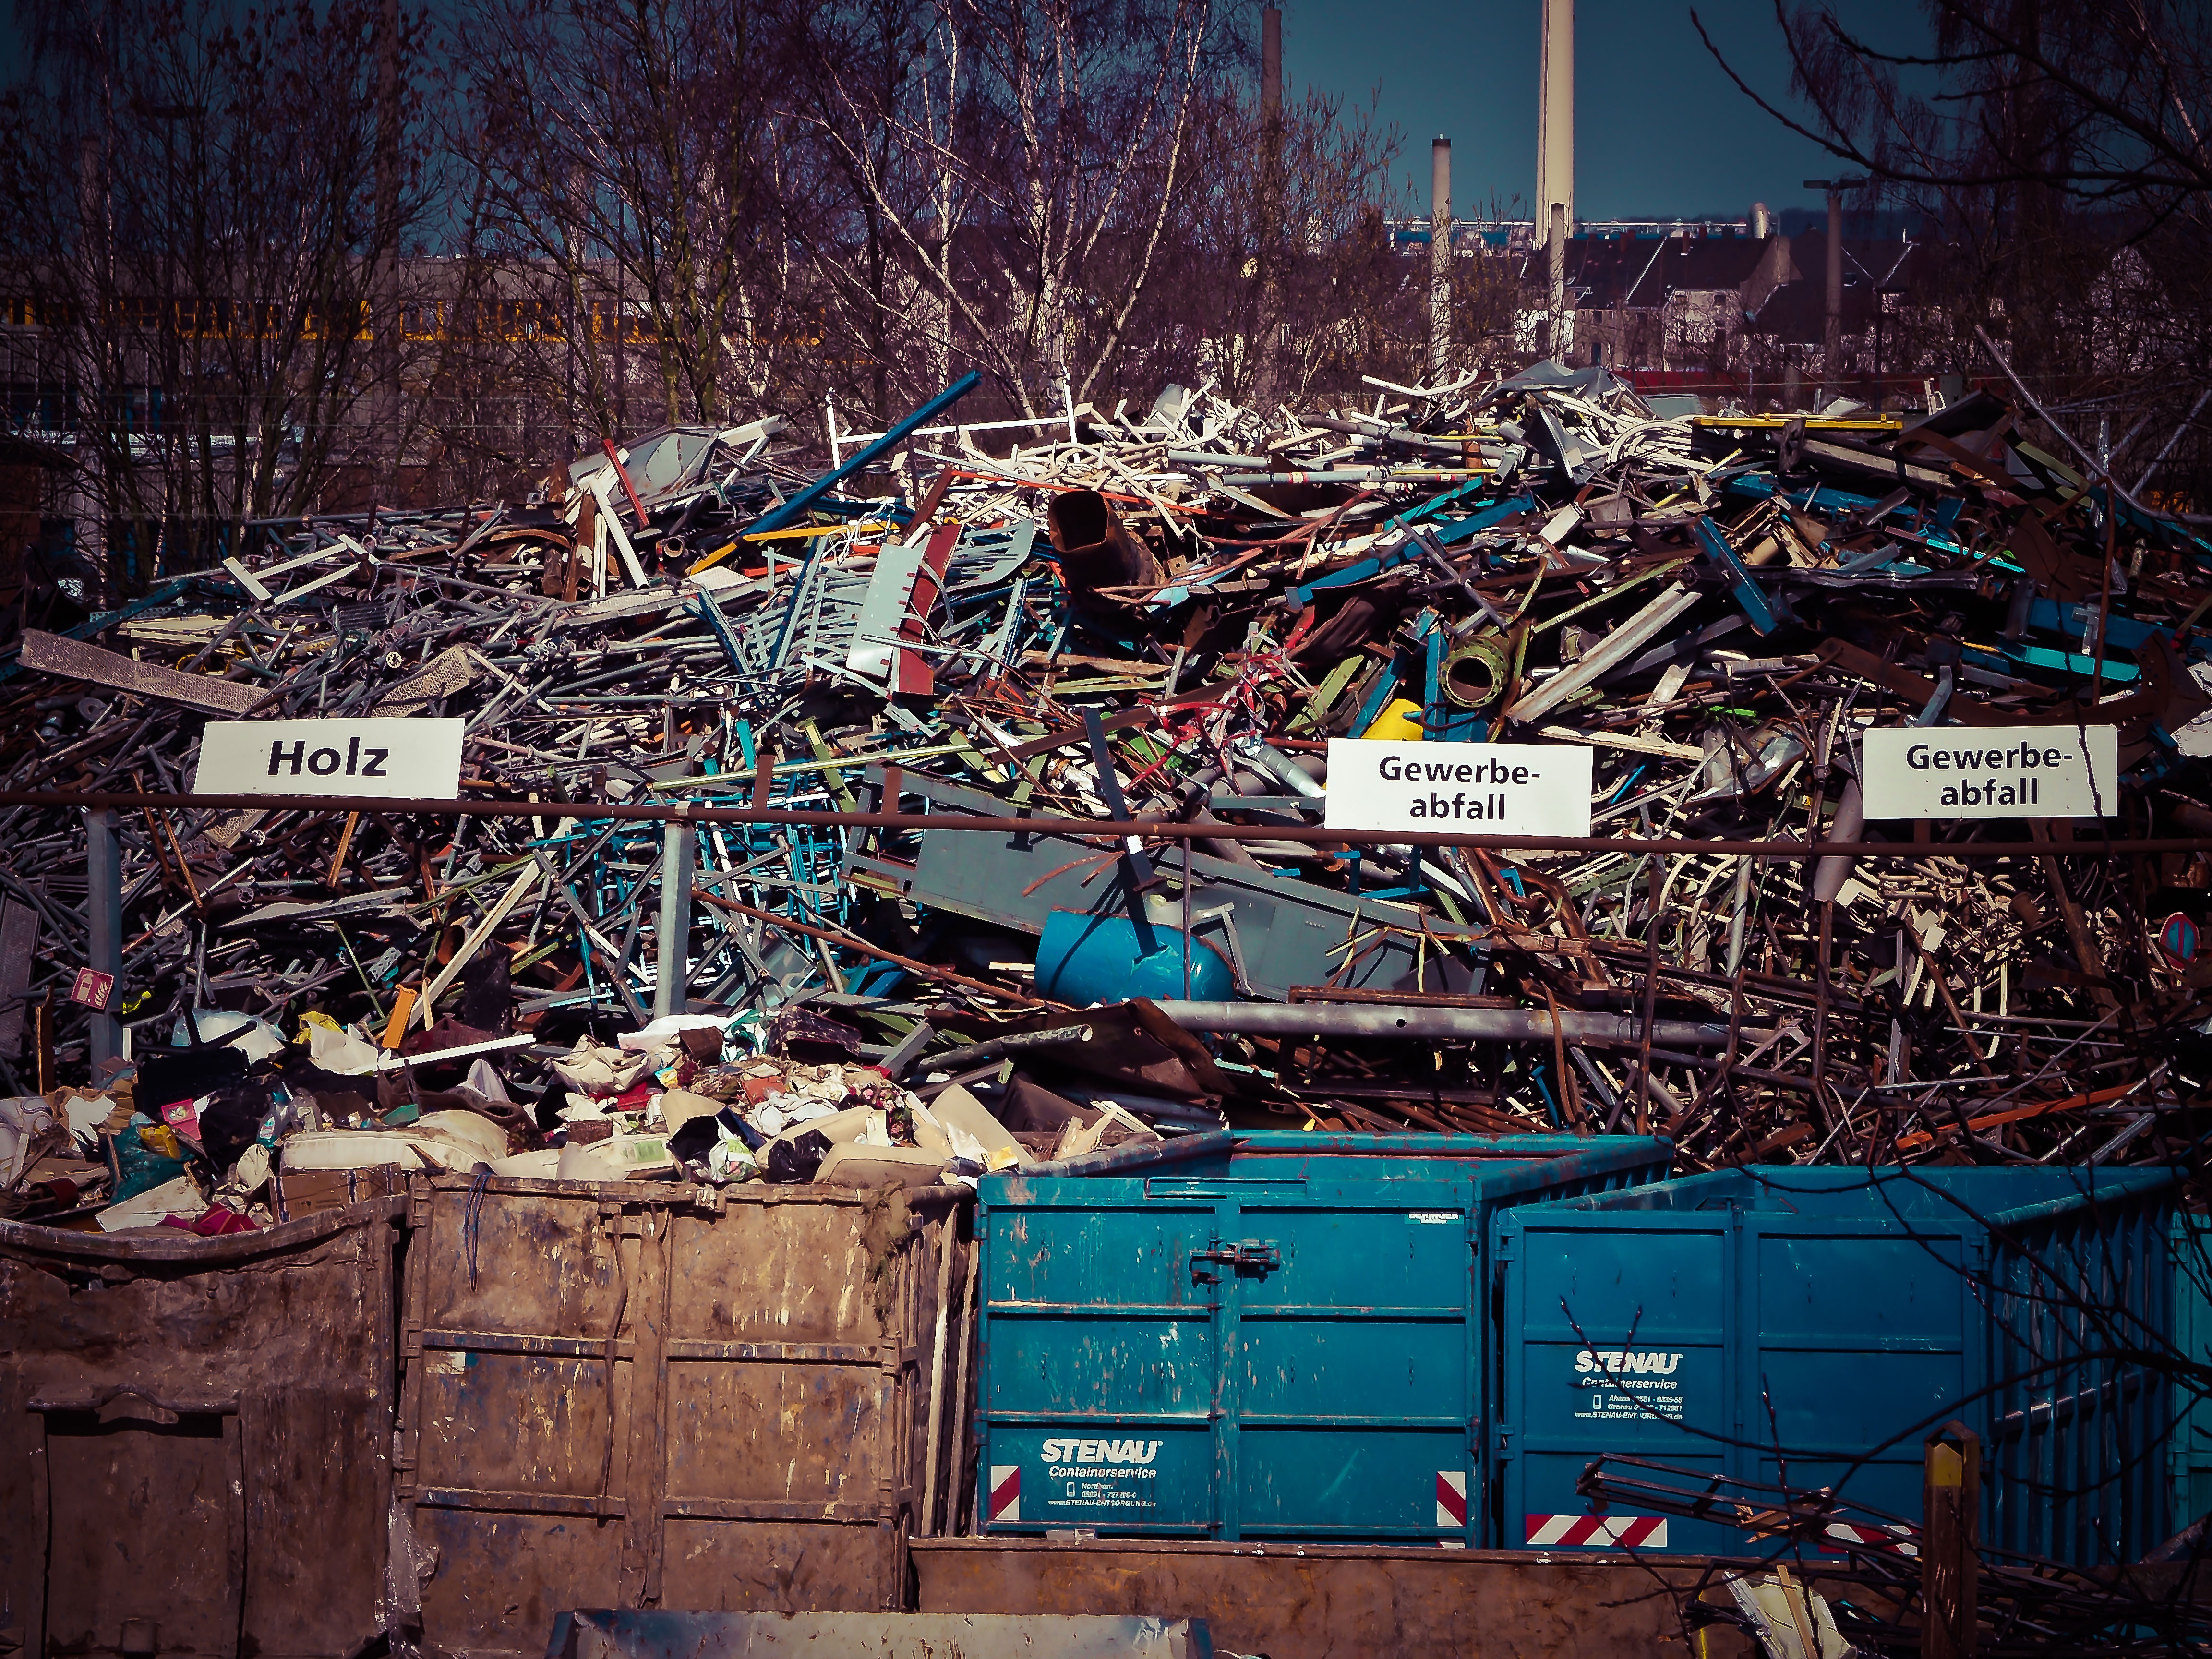
city, cityscape, environment, broken, metal, waste, junkyard, garbage, recycling, scrap, stainless, metal scrap, urban area, scrap trade, human settlement